Kylie Williams (Miss Florida)

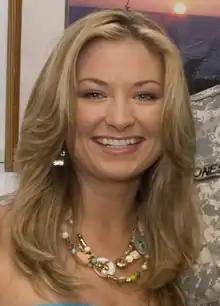
Williams in 2007

Kylie Williams is a beauty queen from Jasper, Florida who has competed in the Miss America pageant.